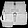
Label: Bag